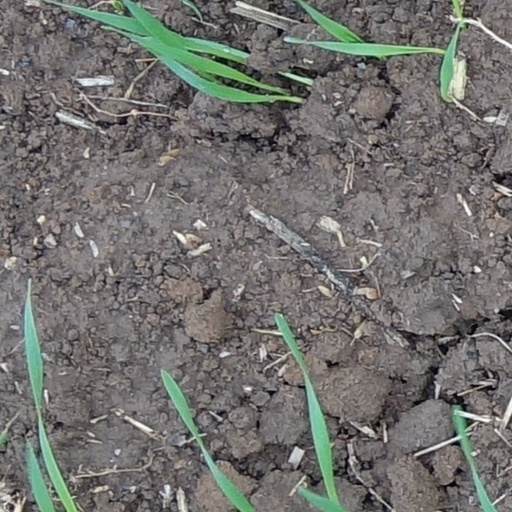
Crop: wheat